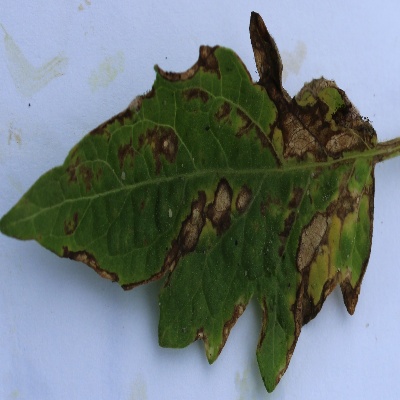
Crop: Tomato
Condition: septoria leaf spot